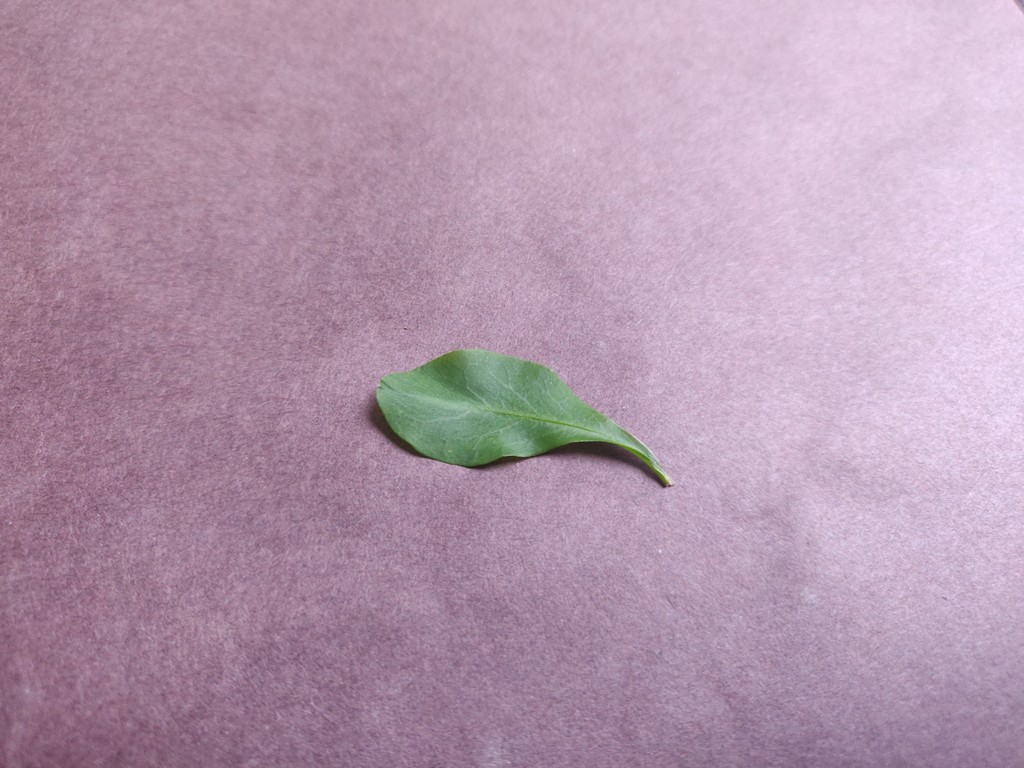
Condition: Healthy
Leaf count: single
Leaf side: front